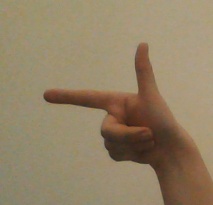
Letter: yaa